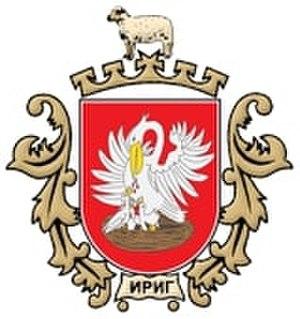
Blason de la ville d'Irig, Voïvodine (Serbie)